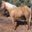
Label: horse